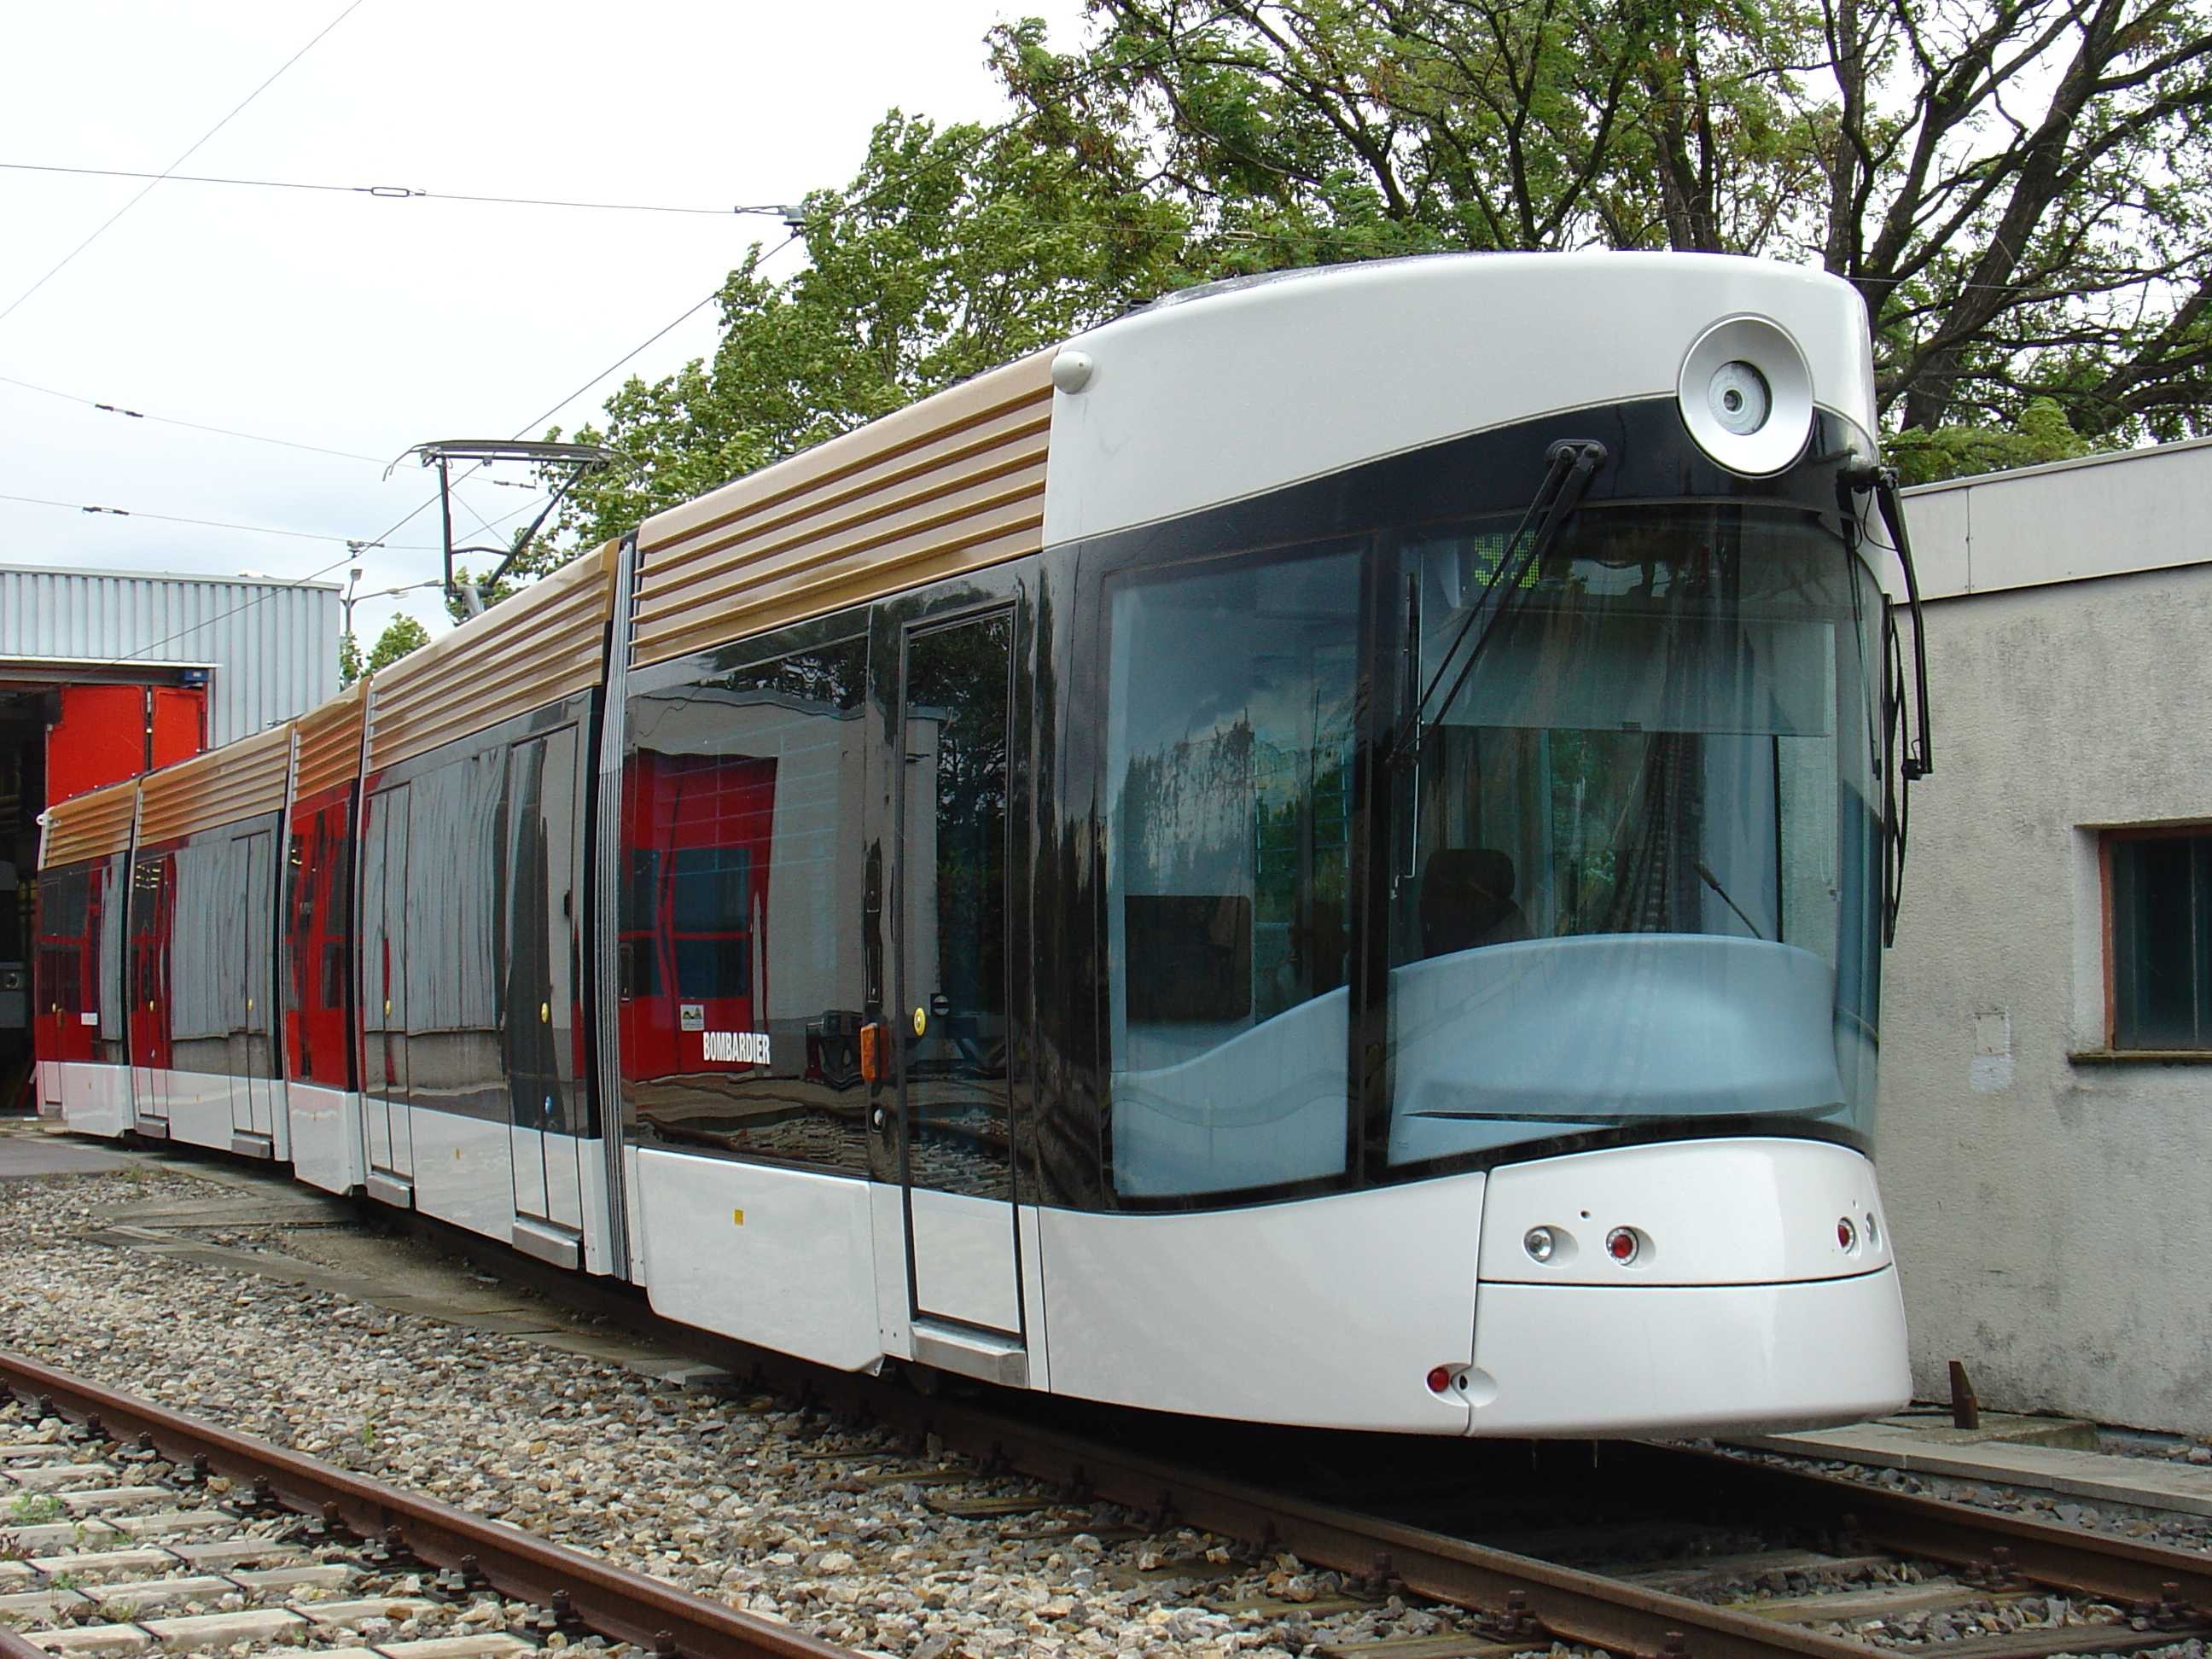
work, city, train, travel, tram, transport, france, vehicle, business, tourism, public transport, marseille, travelers, urban landscape, displacement, tourist town, land vehicle, rolling stock, railroad car, passenger car